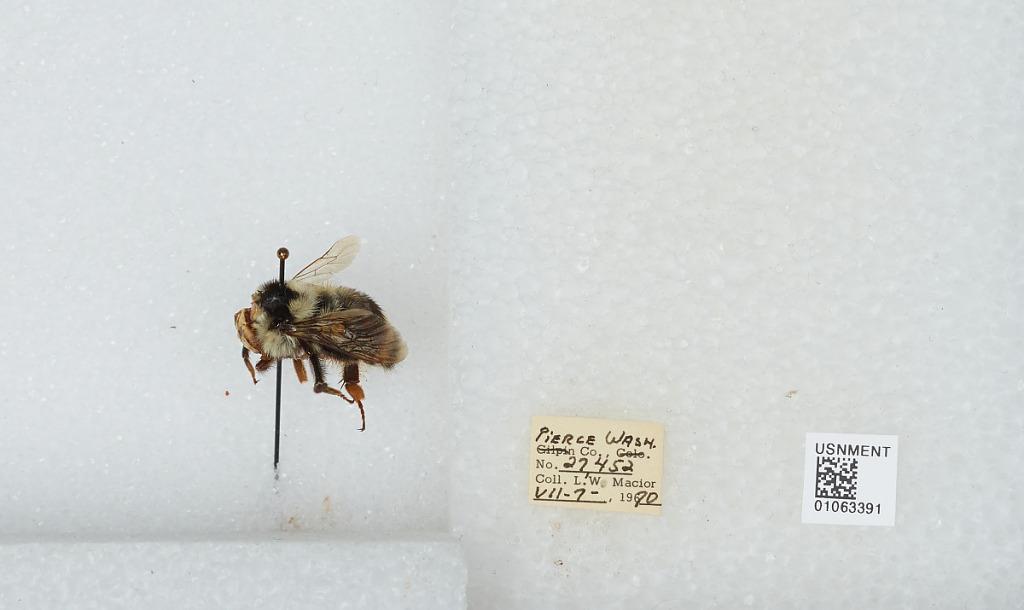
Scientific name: Bombus bifarius nearcticus
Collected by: L. Macior
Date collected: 1970-7-7
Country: United States
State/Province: Washington
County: Pierce
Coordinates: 47.05, -122.12